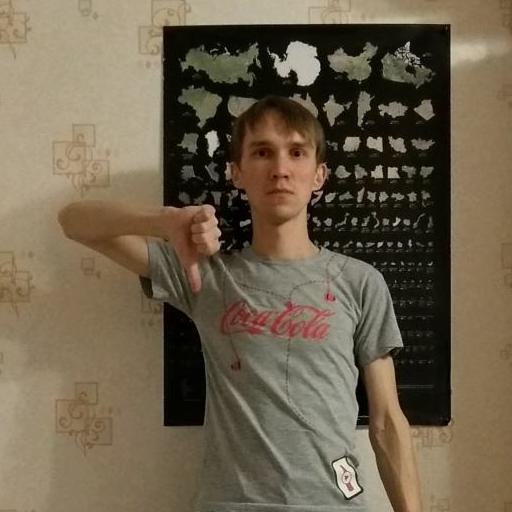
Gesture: dislike